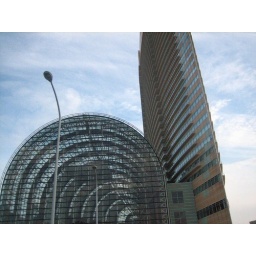
taken from the car window on the highway during a traffic jam, by the driver!